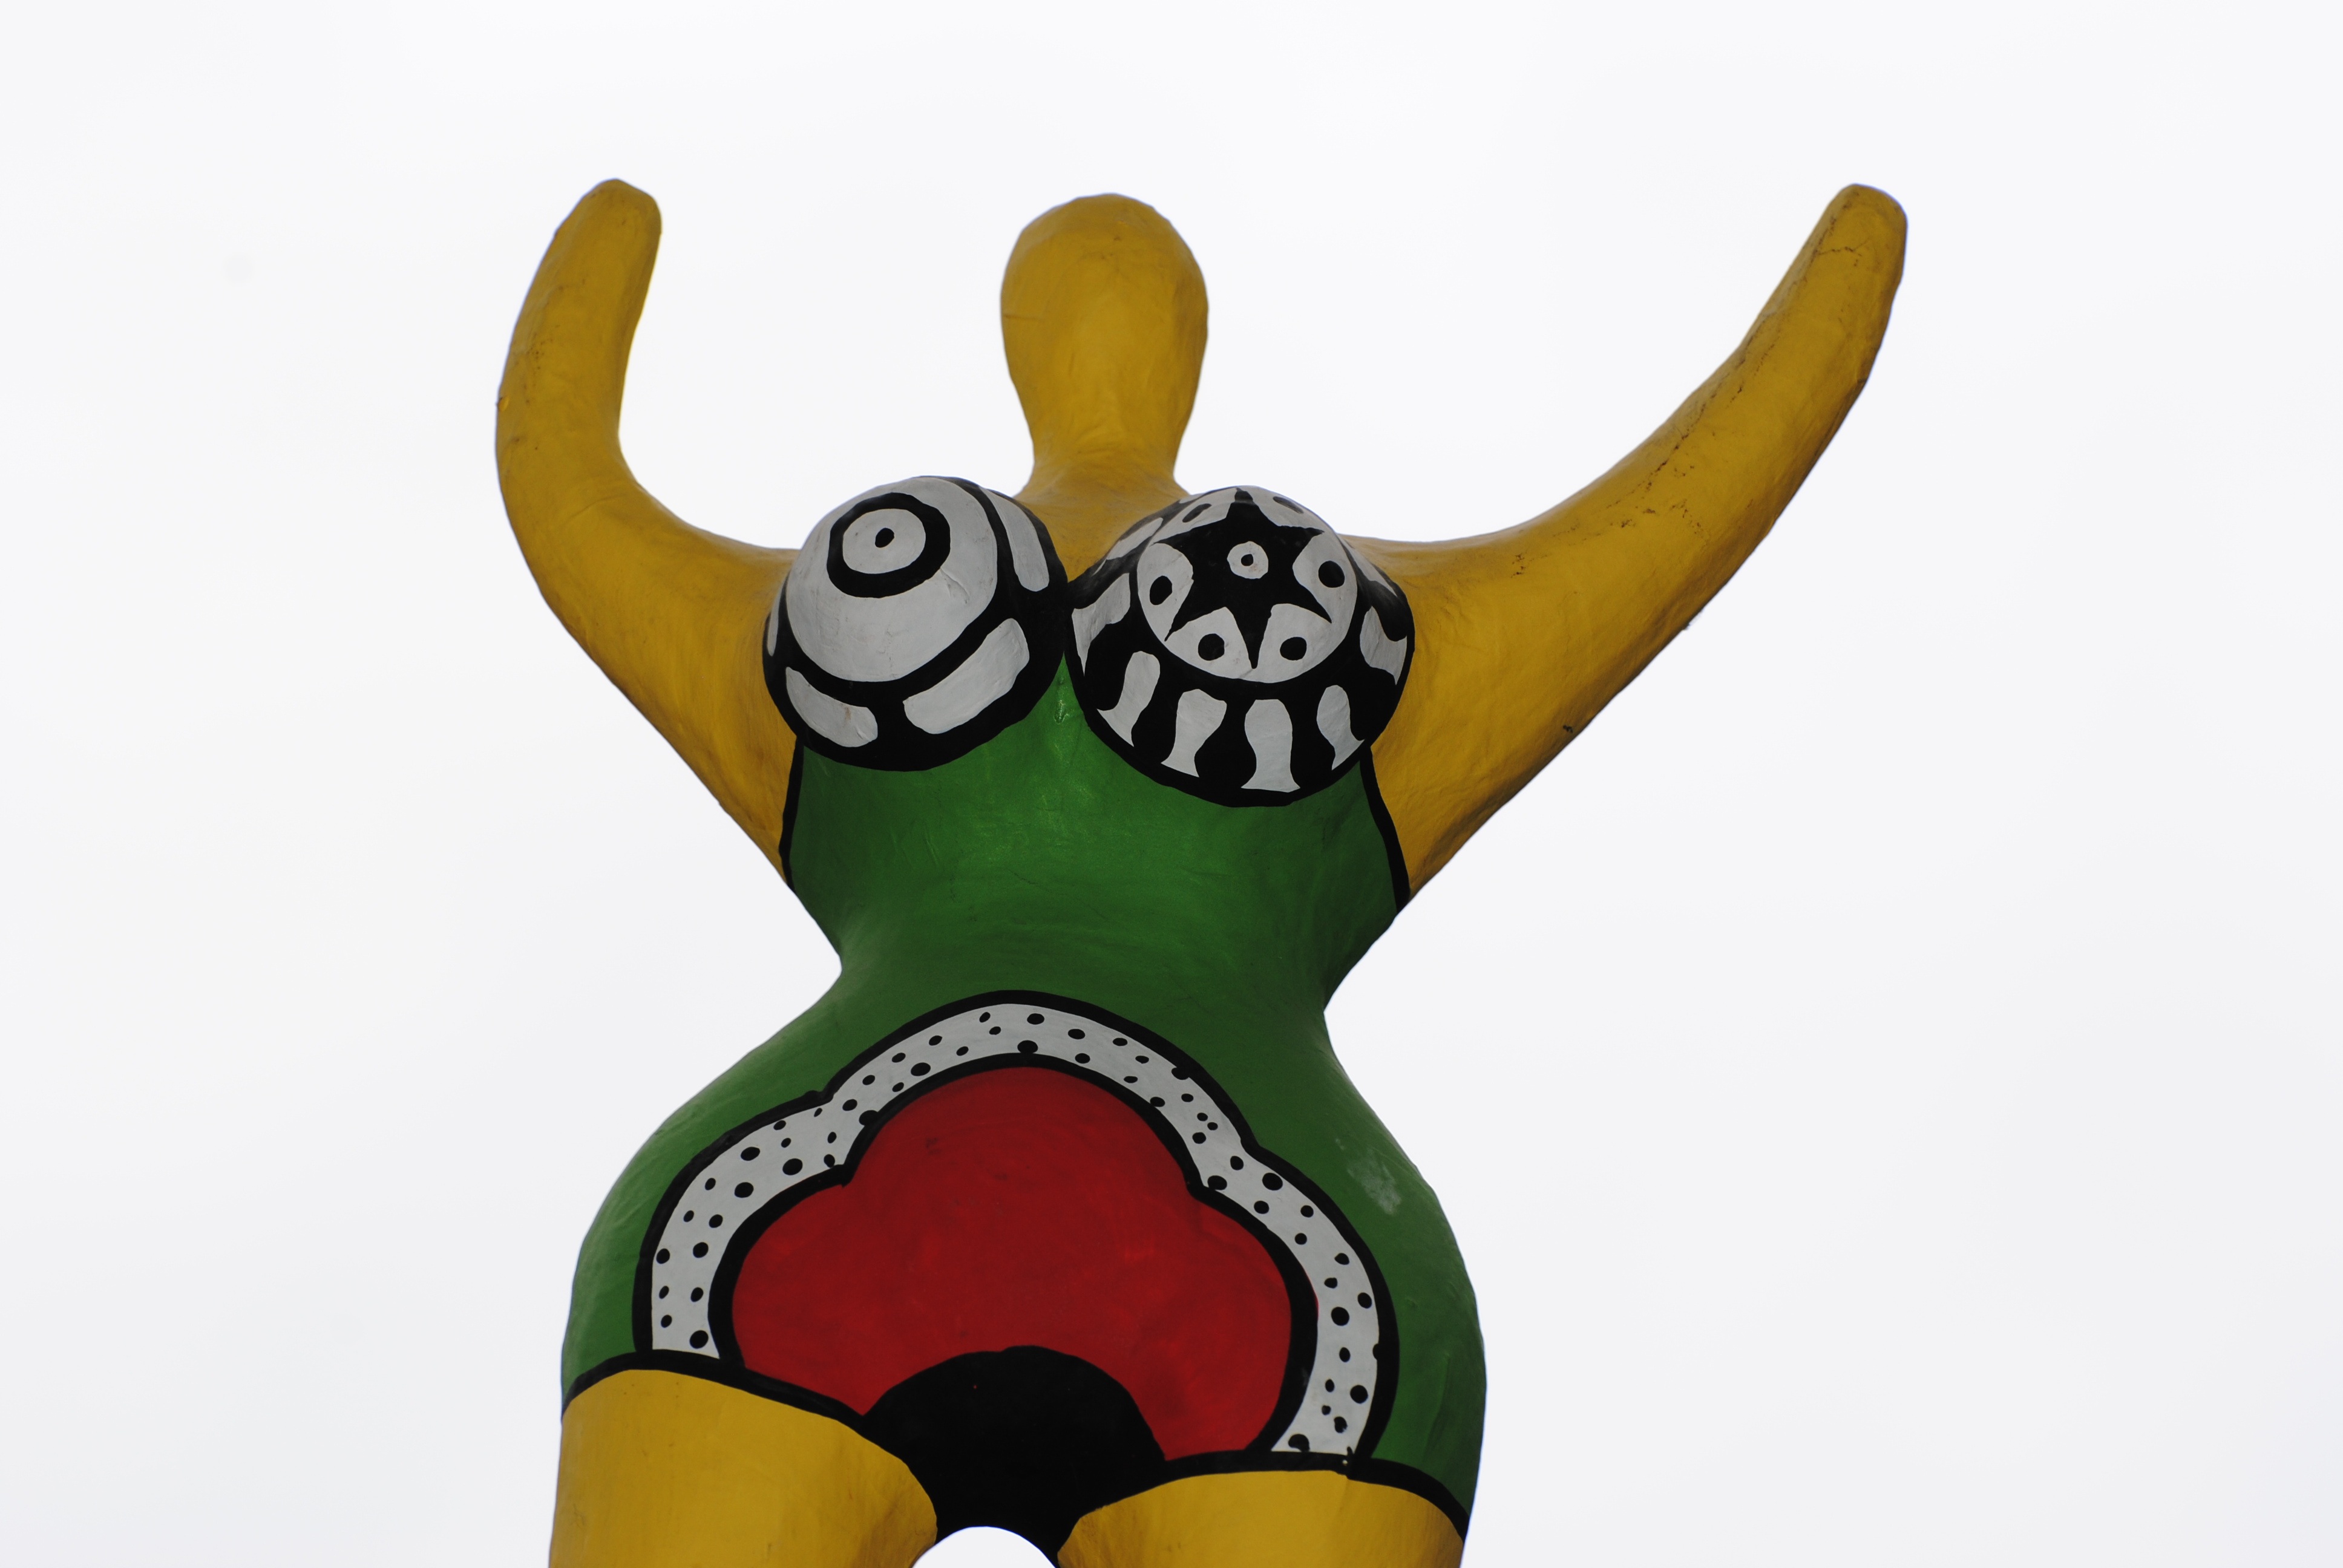
woman, toy, illustration, plush, mascot, cartoon, erotic, stuffed toy, application